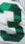
Number: 3